History of slavery in West Virginia

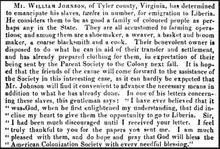
"African Repository and Colonial Journal", August 1837, describing the efforts of William Johnson of Tyler County to settle his former slaves in Liberia

The western part of Virginia which became West Virginia was settled in two directions, north to south from Pennsylvania, Maryland and New Jersey and from east to west from eastern Virginia and North Carolina. The earliest arrival of enslaved people was in the counties of the Shenandoah Valley, where prominent Virginia families built houses and plantations. The earliest recorded slave presence was about 1748 in Hampshire County on the estate of Thomas Fairfax, 6th Lord Fairfax of Cameron, which included 150 enslaved people. By the early 19th century, slavery had spread to the Ohio River up to the northern panhandle.